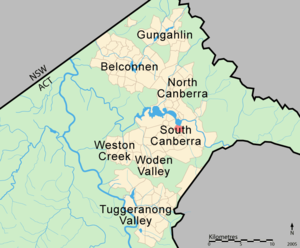
Kingston est une banlieue du district de Canberra Sud dans le Territoire de la capitale australienne.